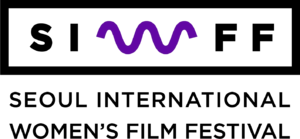
Le festival international du film de femmes de Séoul est un festival de cinéma ayant lieu chaque année en été à Séoul en Corée du Sud. Depuis 1997, il accueille chaque année une sélection de films réalisés par des femmes du monde entier. Il s'agit de l'un des plus grands festivals consacré aux réalisatrices.